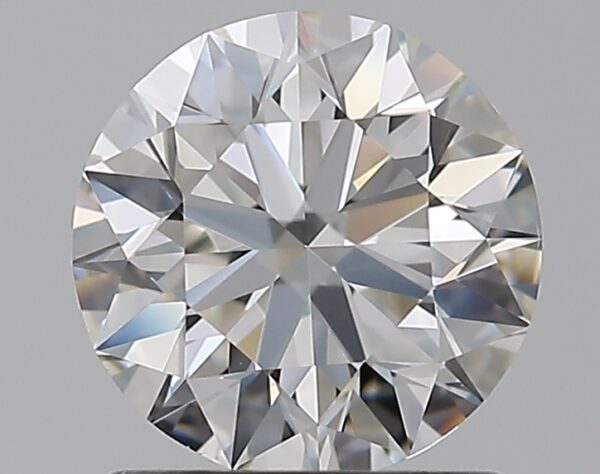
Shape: round
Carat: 1
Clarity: VS1
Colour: H
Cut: EX
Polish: EX
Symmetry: EX
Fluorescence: N
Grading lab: GIA
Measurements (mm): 6.32 x 6.36 x 3.98